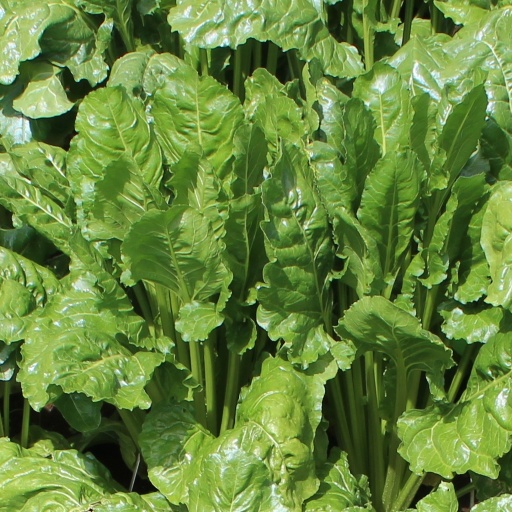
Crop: sugar beet